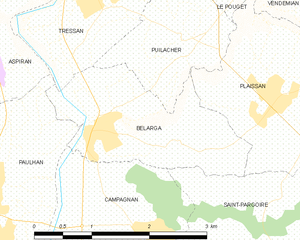
Carte de la commune française de code INSEE 34029 - Bélarga
Bélarga est une commune française située dans le département de l'Hérault, en région Occitanie.